Reichszentrale für Heimatsdienst

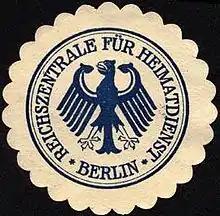

Reichszentrale für Heimatdienst ("Reich Agency for Homeland Service") was an organisation established in Germany in March 1918 to disseminate propaganda and educational material. It was soon to play a role in the emergent Weimar Republic. The organisation was dissolved on 16 March 1933 following the Nazi seizure of power. In many ways it was replaced by Joseph Goebbels's Reich Ministry of Public Enlightenment and Propaganda established on 14 March 1933.